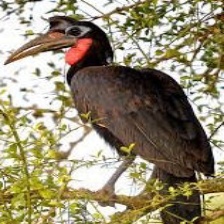
Species: ABYSSINIAN GROUND HORNBILL
Scientific name: BUCORVUS ABYSSINICUS
ImageNet parent category: hornbill